Hex River Tunnels

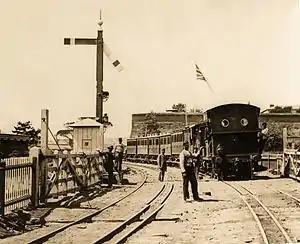
Dual gauge track on the old Strand street crossing outside Cape Town station, c. 1880

The original line between Cape Town and Wellington was laid to standard gauge, but this gauge could not be accommodated economically on the tight curves required by the proposed Hex River rail pass. This led to a decision by the CGR to use a narrower gauge of across the pass. After initially making use of dual gauge, it was decided in 1873 to convert all existing trackage of the CGR to this narrower gauge that was eventually to become known throughout Africa as Cape gauge. Credit for the fact that most of the present day railway lines in Africa are Cape gauge can therefore be directly attributed to the Hex River rail pass.